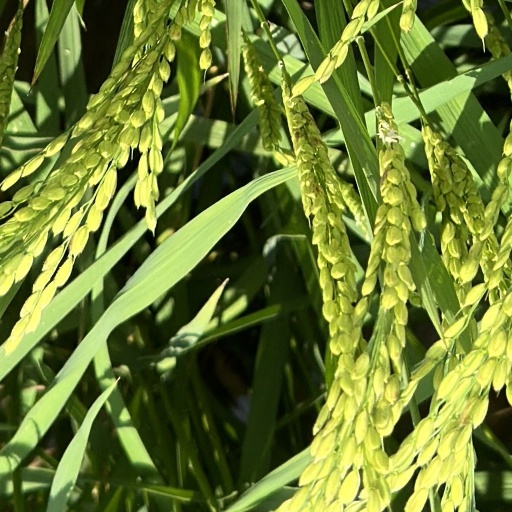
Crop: rice